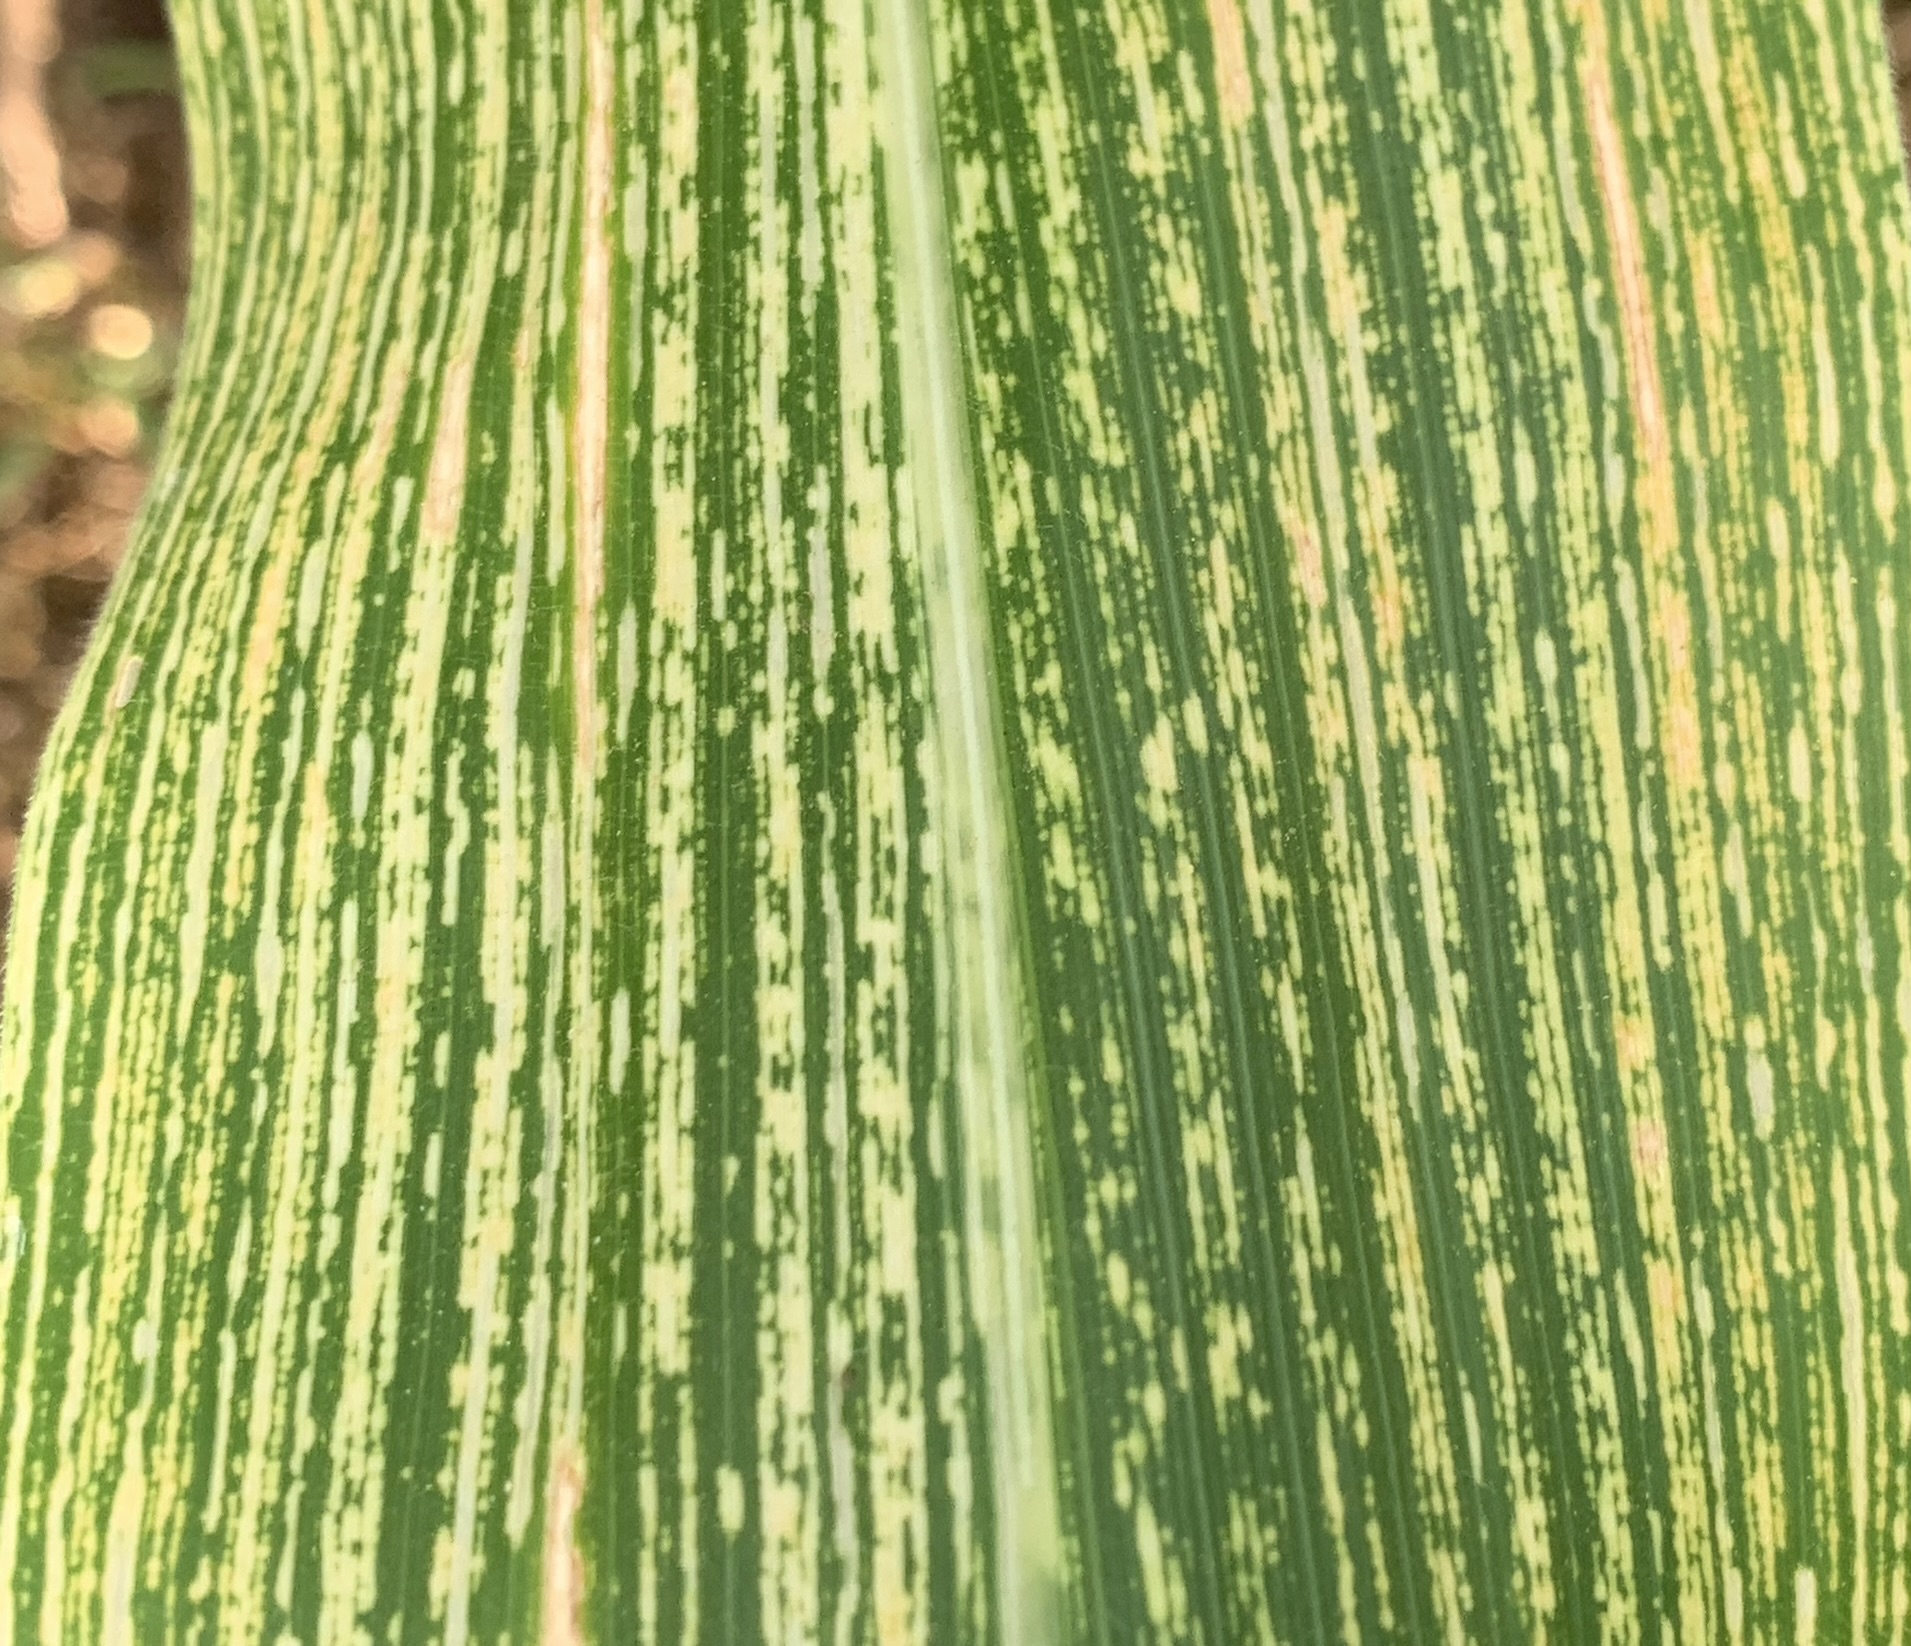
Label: MSV